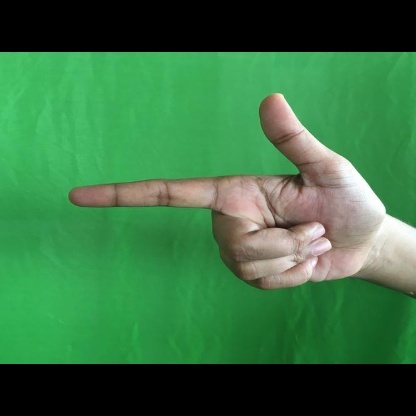
Mudra: Chandrakala